Lists of Japanese municipal flags

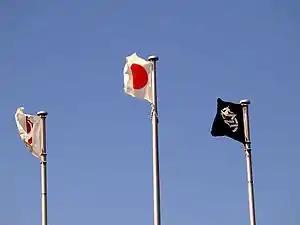

Because of its size, the list is split into 8 sub pages of regions: